Volissos

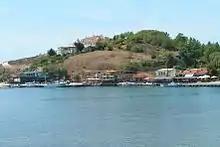
View of Limia, the port of Volissos

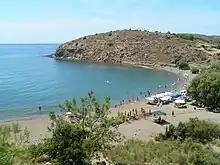
View of Lefkathia beach

Mountains dominate the northwestern part of the municipality including the highest peak on the island at 1267m, the "Pellinaion" mountain. "Limia" is the port of Volissos. It has three restaurants, a hotel and two bars. From the northwest side of the port are the beaches "Lefkathia", "Limnos", "Lampsa", "Vakelonas" and "Aghia Markella", where the monastery of Markella of Chios is established. Heading south next to the port of "Limia", there is a large beach starting from "Gonia" beach to "Magemena" beach ending at "Managros" beach. There are seasonal beach-bars at the beaches "Lefkathia", "Limnos", "Gonia" and "Magemena". "Limnos" beach has also two restaurants and a patisserie. There are rooms to let at the beaches of "Lefkathia", "Limnos", "Gonia" and "Managros".